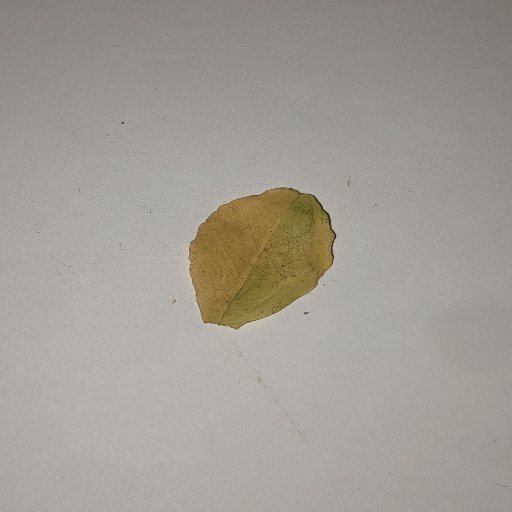
Species: Sojina
Leaf condition: Yellow Leaf